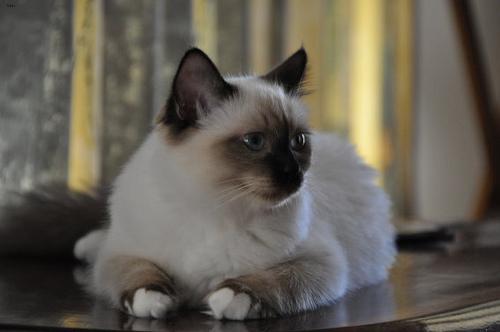
Breed: Birman